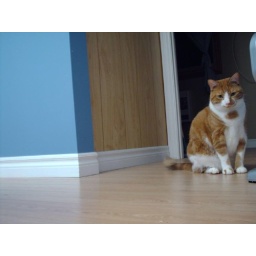
This is Tizzee in the upper floor of my old house